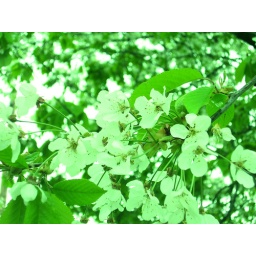
I love it when this tree blossoms in my front garden, i can see it out my bedroom window